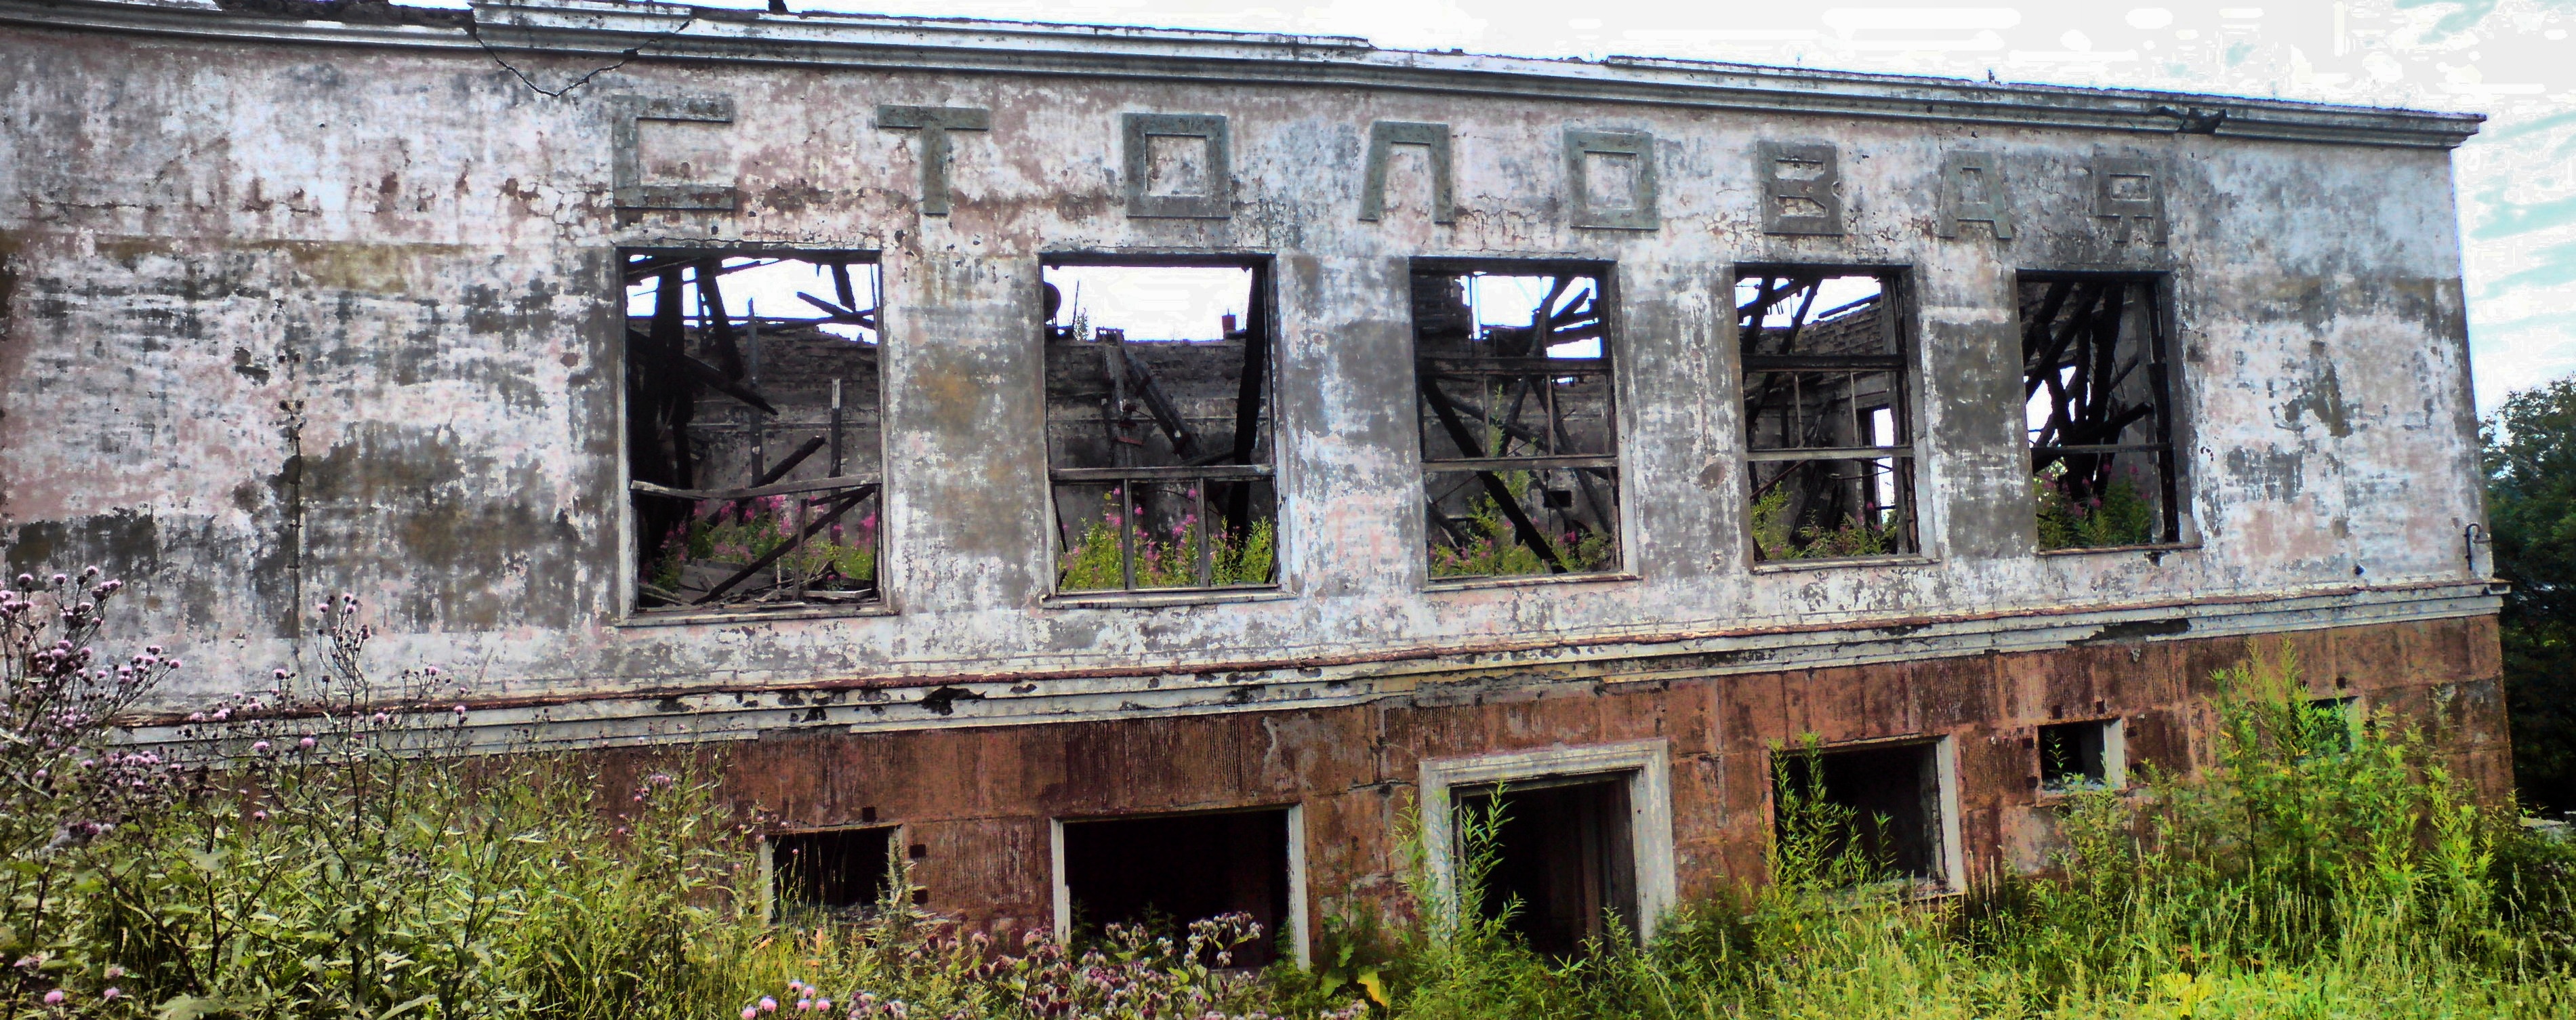
architecture, structure, bridge, window, building, arch, ruins, history, canteen, russia, devastation, the ruins of the, an abandoned building, an abandoned, ancient history, petropavlovsk, abandoned buildings